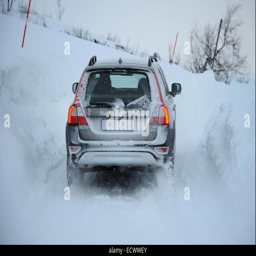
car driving on snow and ice near the arctic circle .